Amarna letter EA 19

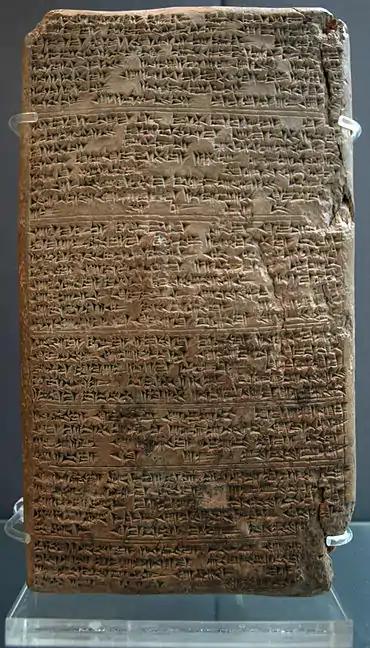
EA 19. Tushratta to Pharaoh, mid-1300s BC. Lines, obverse, 1-41 (of 85).

Amarna letter EA 19 is a tall clay tablet letter of 13 paragraphs, in relatively pristine condition, with some minor flaws on the clay, but a complete enough story that some included words can complete the story of the letter. Entitled "Love and Gold", the letter is about gold from Egypt (gold mine production), love between father-king ancestors and the current relationship between the King of Mitanni and the Pharaoh of Misri (Egypt), and marriage of women from King Tushratta of Mitanni to the Pharaoh of Egypt.